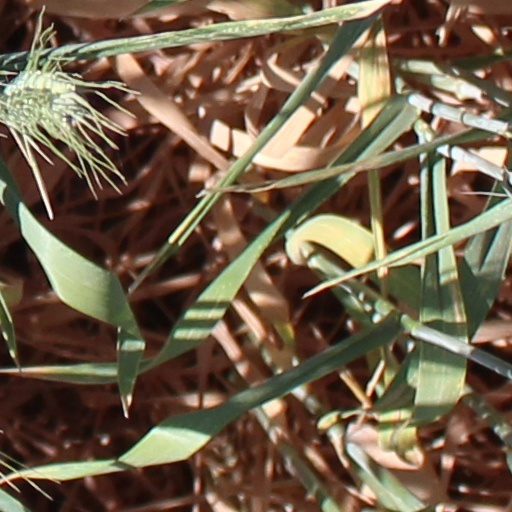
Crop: wheat